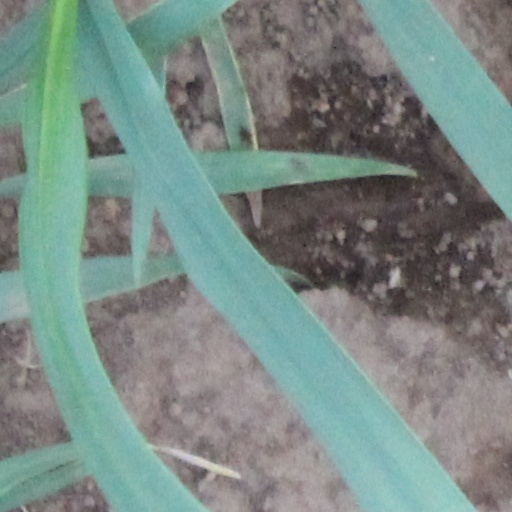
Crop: wheat